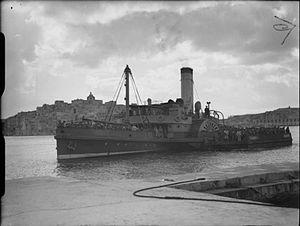
Le HMS Southwold est un destroyer d'escorte de classe Hunt de type II construit pour la Royal Navy pendant la Seconde Guerre mondiale.